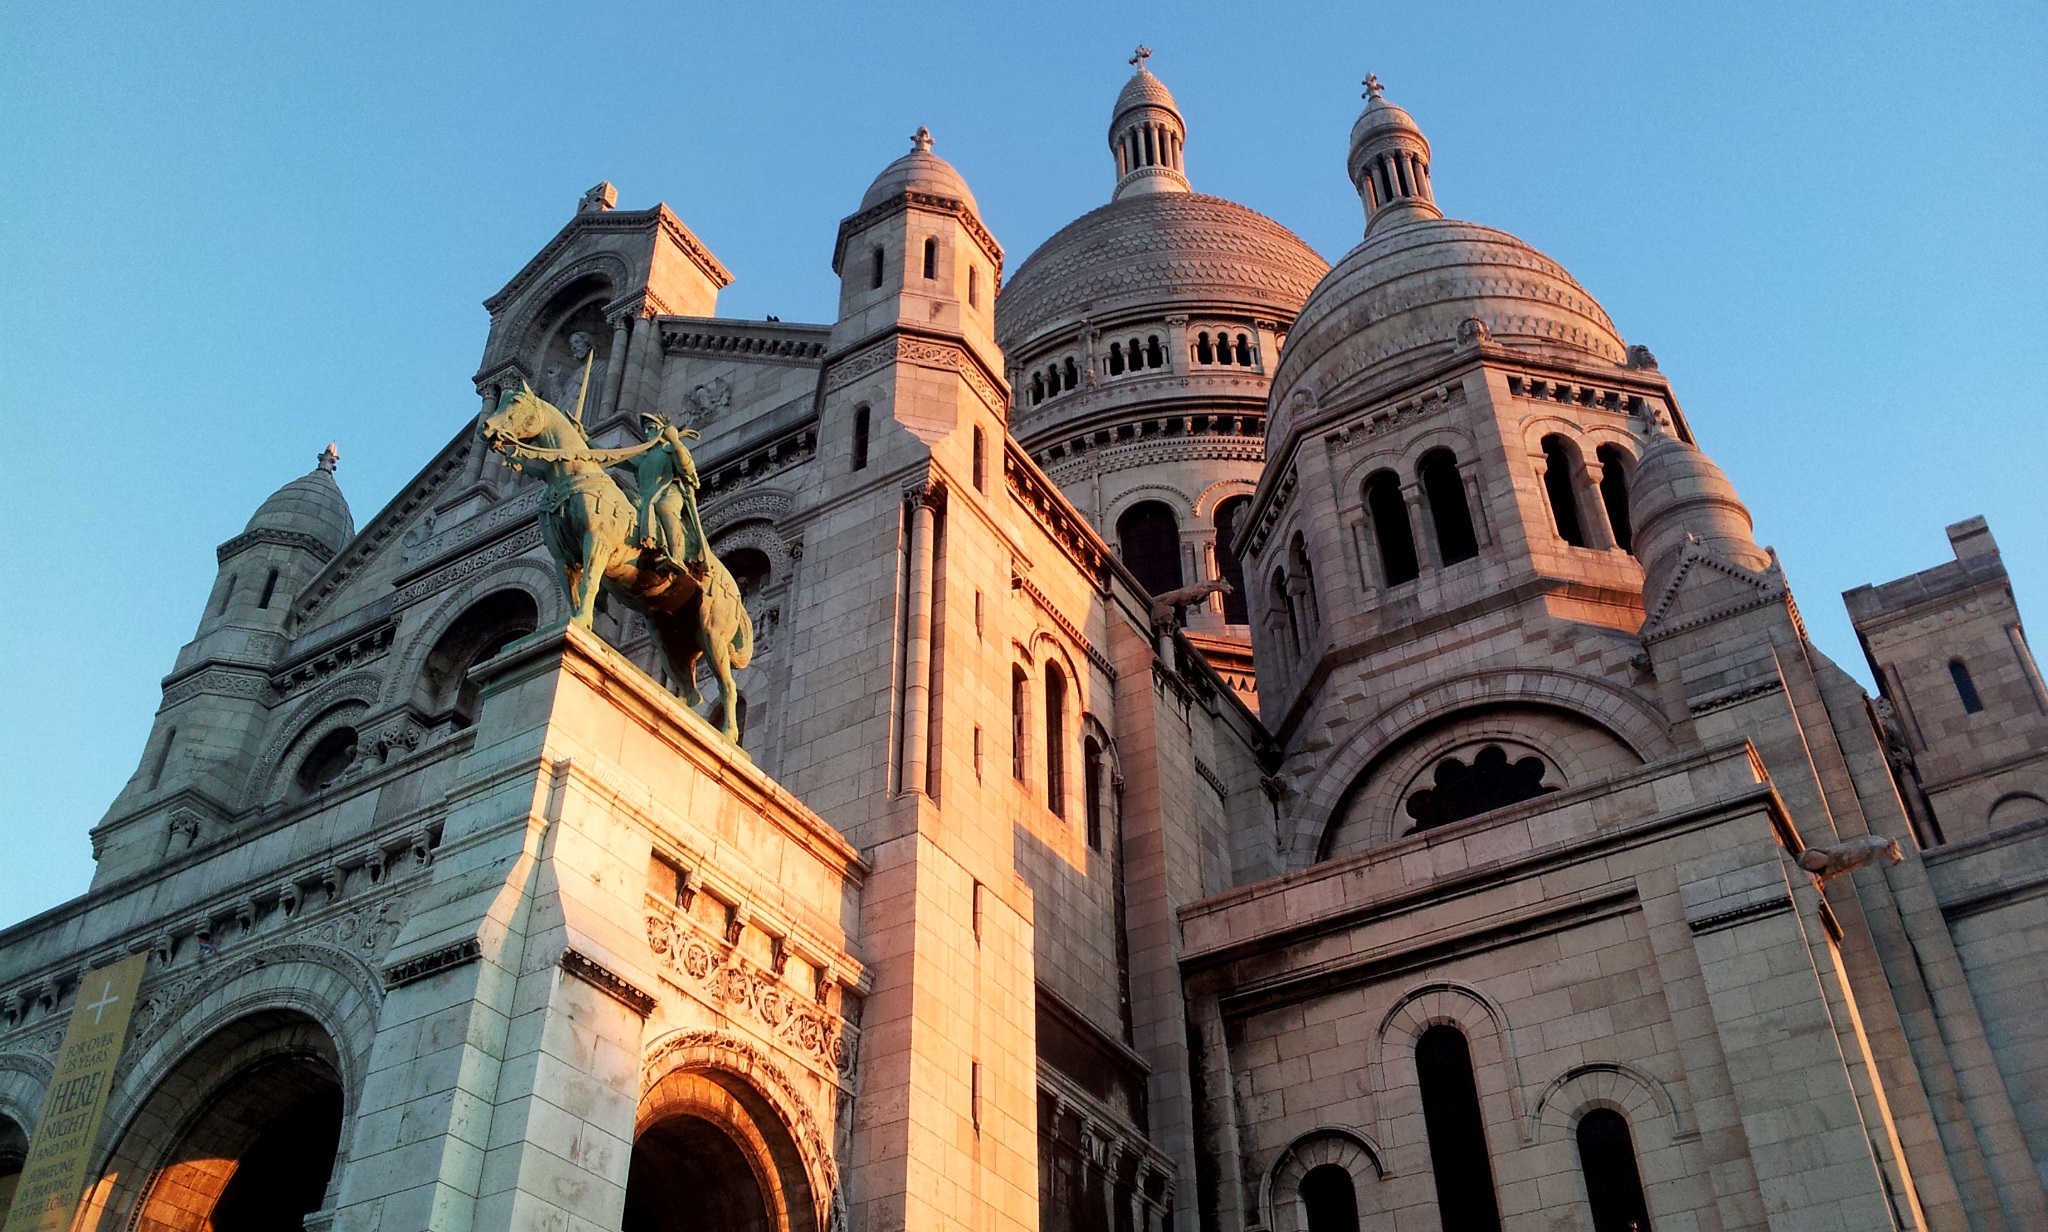
building, paris, monument, france, landmark, facade, church, cathedral, tourism, place of worship, montmartre, basilica, dome, sacre coeur, sacr coeur, basilica of the sacred heart, sacred heart